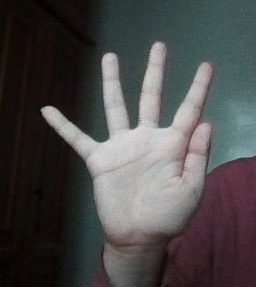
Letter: sheen